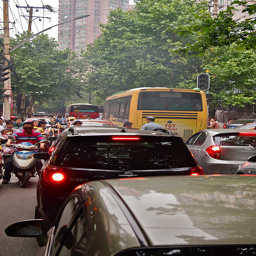
View down street in traffic, with buses and cars, and an oncoming motorcycle with rider, with trees and buildings.
there is a lot of traffic going down this busy street
A city street filled with lots of traffic near trees.
A crowded urban street is filled with vehicular and pedestrian traffic.
A crowded traffic area of a city